Elinand of Tiberias

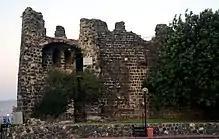
Ruins of the crusaders' castle at Tiberias, the seat of the Principality of Galilee

The circumstances of Elinand's emergence to power are unknown. Rheinheimer says that Elinand inherited the principality of Galilee (also known as the lordship of Tiberias) from William I in 1144. Mayer argues that Elinand seized Galilee with the support of Queen Melisende of Jerusalem, who had forced William I into exile after the death of her husband, King Fulk. Elinand became one of Melisende's main supporters.